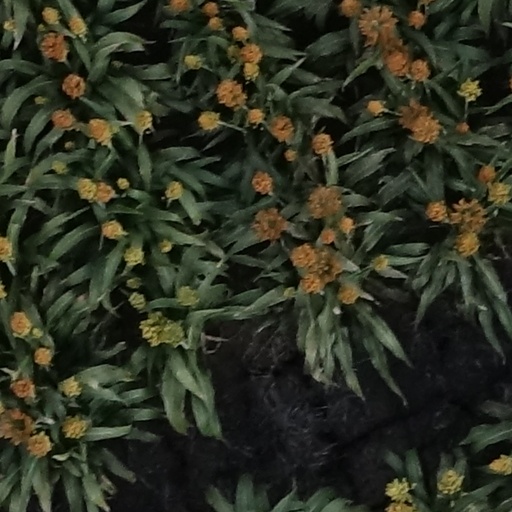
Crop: sorghum